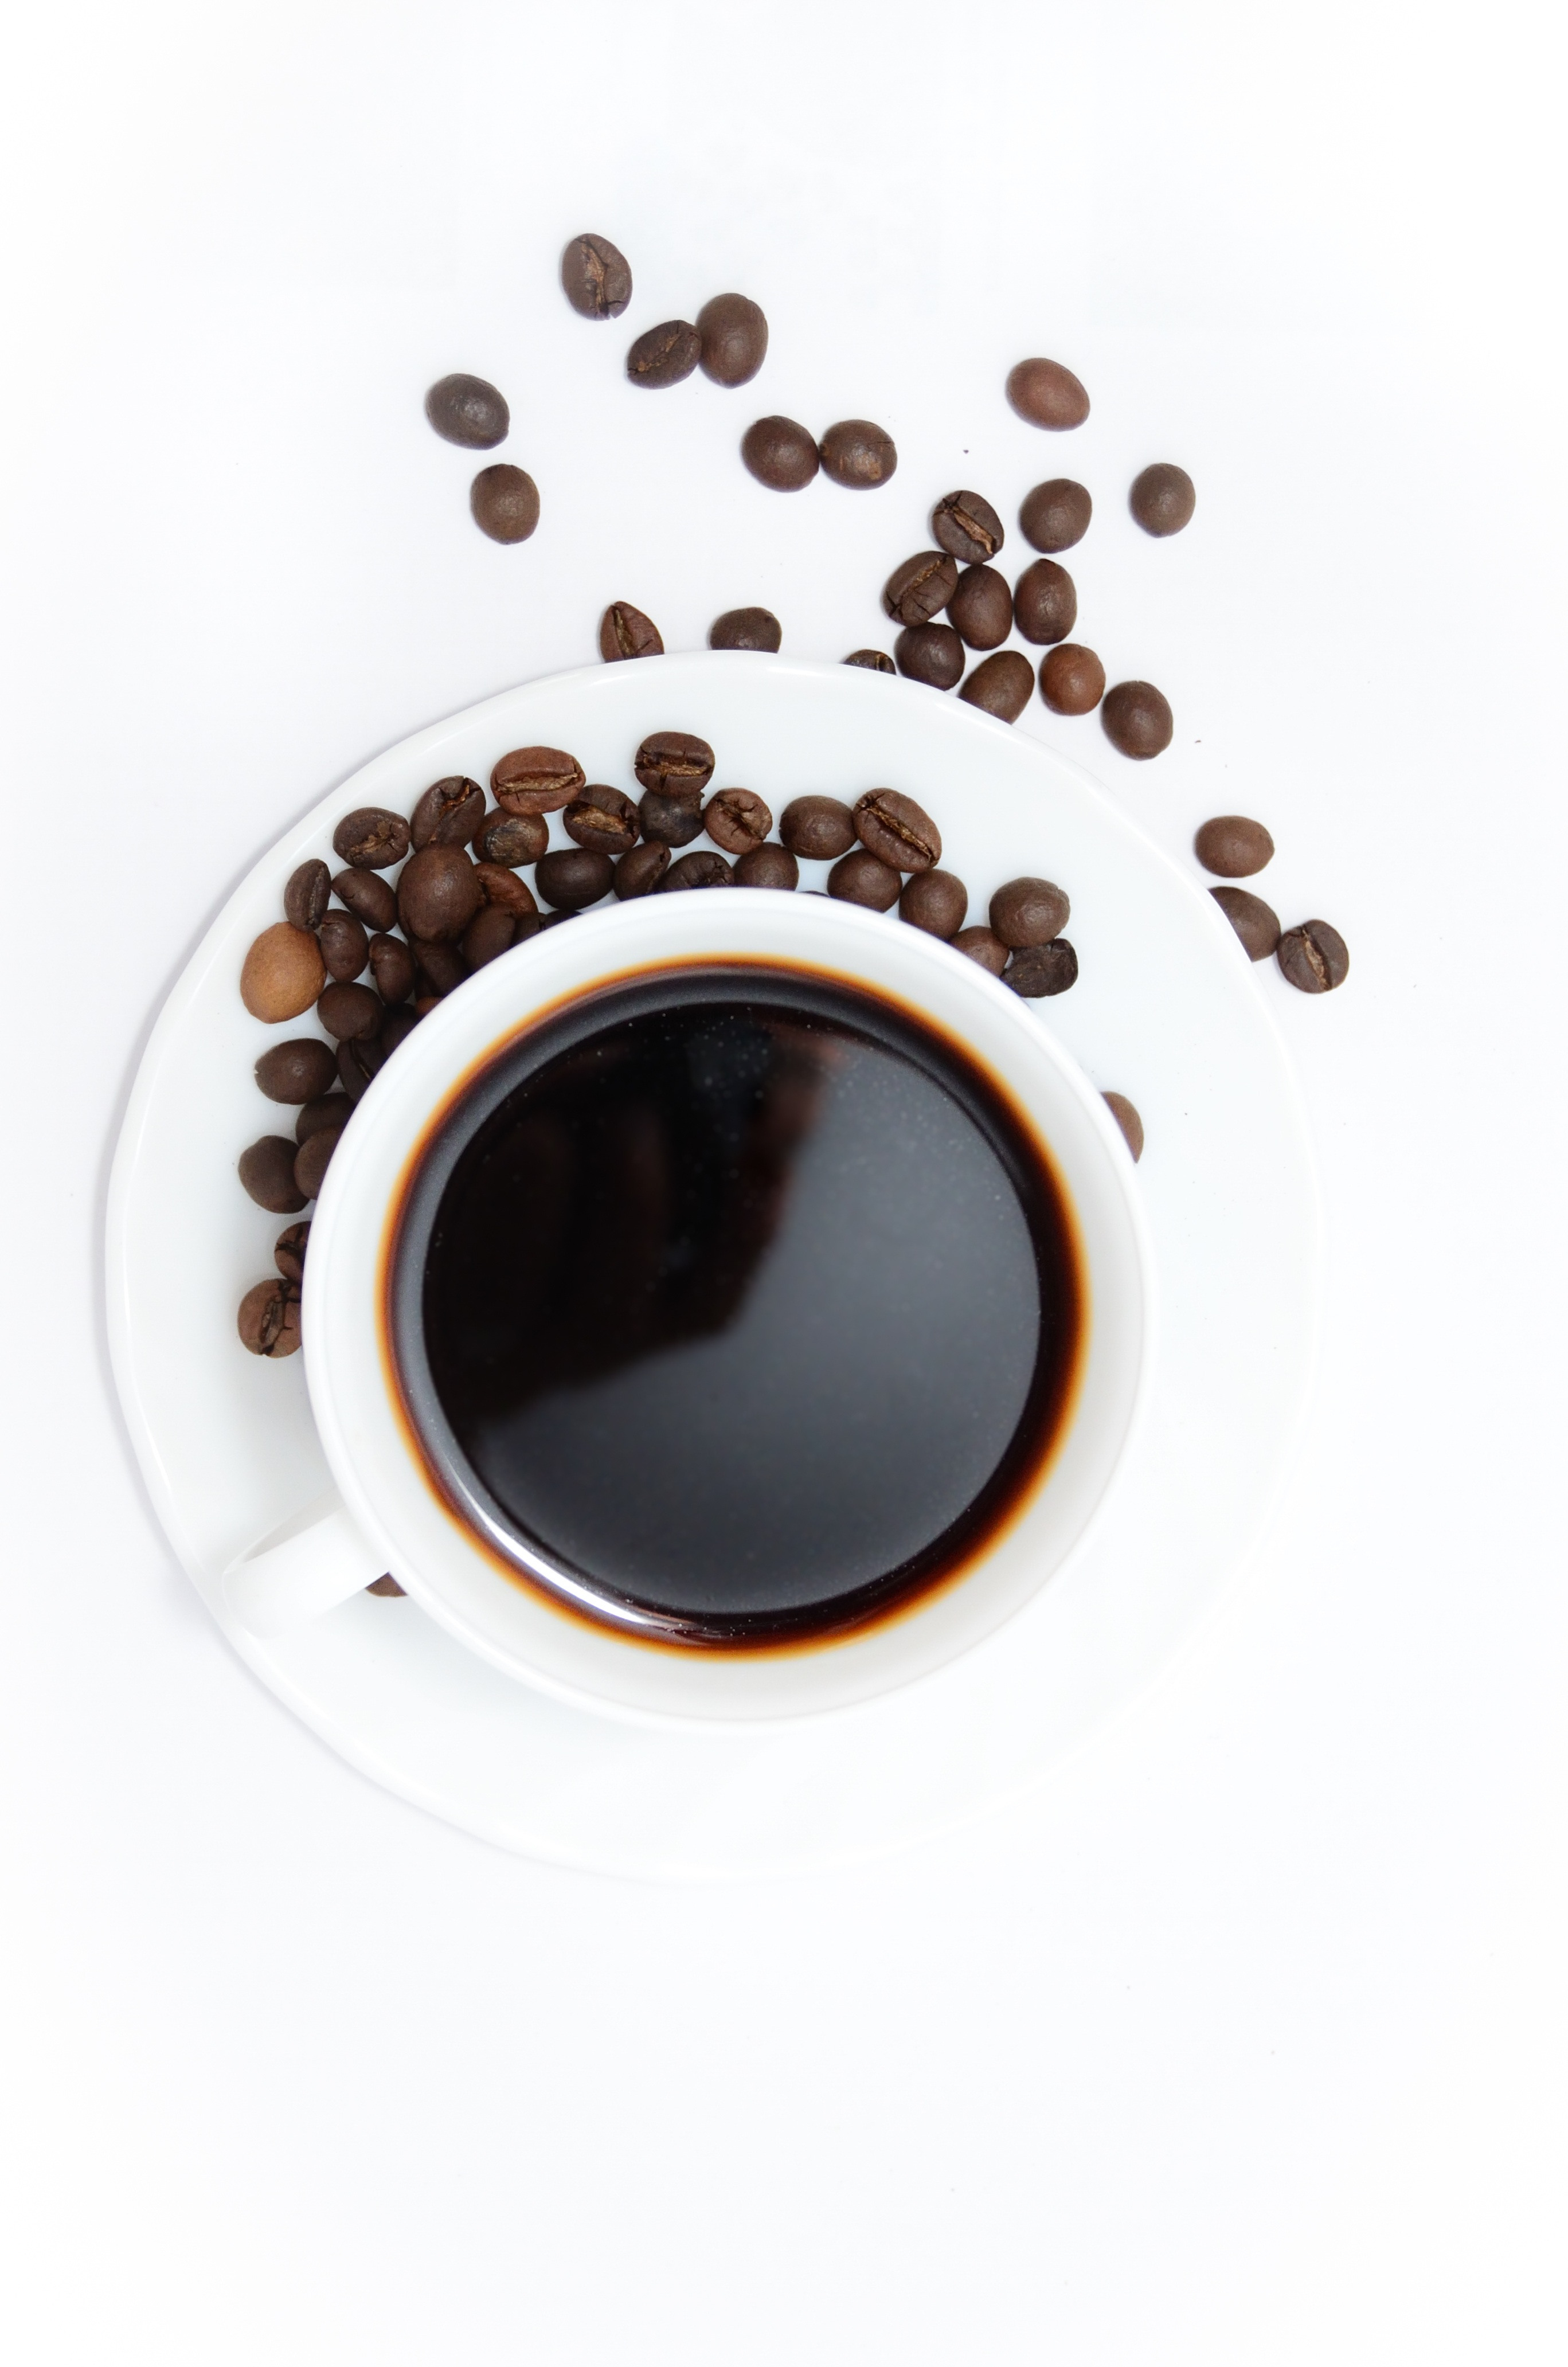
coffee, aroma, cup, food, produce, brown, drink, espresso, coffee cup, coffee maker, caffeine, eye, flavor, coffee beans, the drink, a cup of coffee, the brew